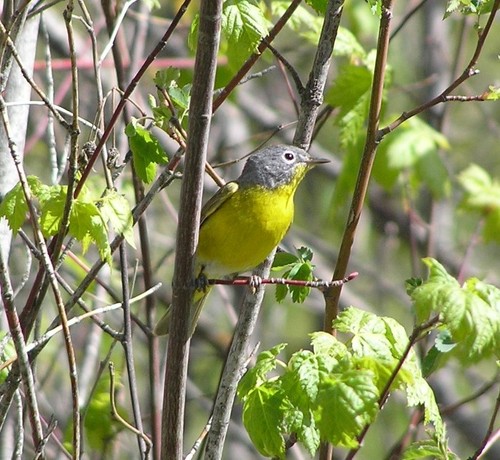
the bird has a yellow breast and belly, black eyering and small bill.
this is a yellow bird with a grey head and a black beak.
bird body feathers are gray and breast feather are yellow and beak is thin
this bird has a greenish-yellow throat, breast and bally and a gray head.
small gray and yellow bird. small grey head with a light gray circle around black eye. short gray beak and small gray feet.
this bird has wings that are grey and has a yellow belly
this bird has wings that are grey and has a yellow bellythe bird has a yellow belly and breast and a grey back.
this bird has wings that are grey and has a yellow bellythe bird has a yellow belly and gray neck, cheeks and crown with a white ring around the eyering.
Species: Nashville Warbler